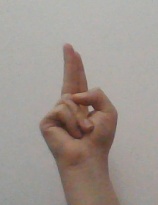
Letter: taa